Talia al Ghul

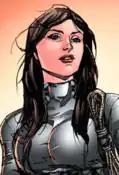
Talia al Ghul in "Red Hood and the Outlaws"#2 (2011). Art by Kenneth Rocafort.

During the "" (1988) storyline, Jason Todd, the second Robin, is murdered by the Joker in Ethiopia. He was later revived as a character, and in "" (2005), he is discovered by the League of Assassins. In "Lost Days", out of her love for Batman, Talia takes Jason to her father and Jason spends months in the care of the League of Assassins. Although his body recuperates, Jason's mind is shattered.